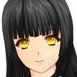
Portrait style: Anime Portrait